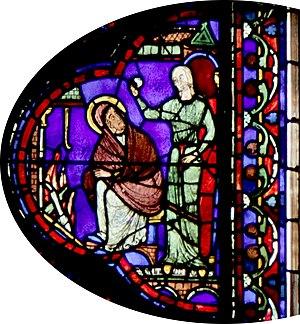
L’histoire de Saint Antoine du désert à Chartres est le vitrail de droite de la première baie du déambulatoire sud de la cathédrale Notre-Dame de Chartres, numéroté 030 dans le Corpus vitrearum. Il partage cette baie avec Notre-Dame de la Belle Verrière, à gauche dans la même baie.